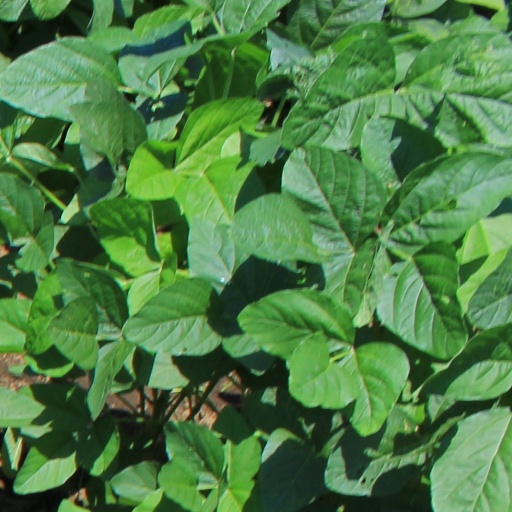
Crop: soybean